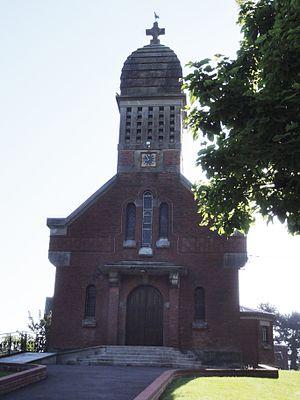
Neuville-Saint-Amand (Aisne) église
Neuville-Saint-Amand est une commune française agricole située dans le département de l'Aisne, en région Hauts-de-France.